Concentration camps in the Independent State of Croatia

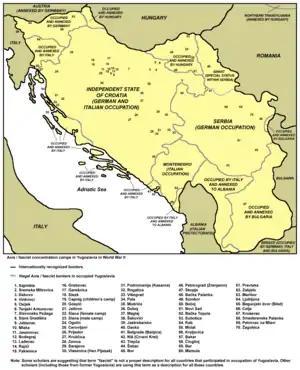
The concentration camps in the Independent State of Croatia are marked 1 through 40 on this map of concentration camps in Yugoslavia in World War II. The two camps in annexed territories are marked 54 and 55.

During World War II, numerous concentration camps existed in the Independent State of Croatia. Most of them were operated by the Croatian Ustaša authorities, but some of them were operated by Nazi Germany and Fascist Italy.